Liguria

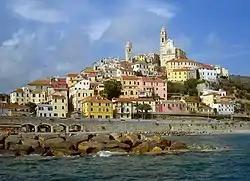
Cervo

The alternation of French and Milanese dominions over Liguria went on until the first half of the 16th century. The French influence ceased in 1528, when Andrea Doria allied with the powerful king of Spain and imposed an aristocratic government, which gave the republic relative stability for about 250 years.